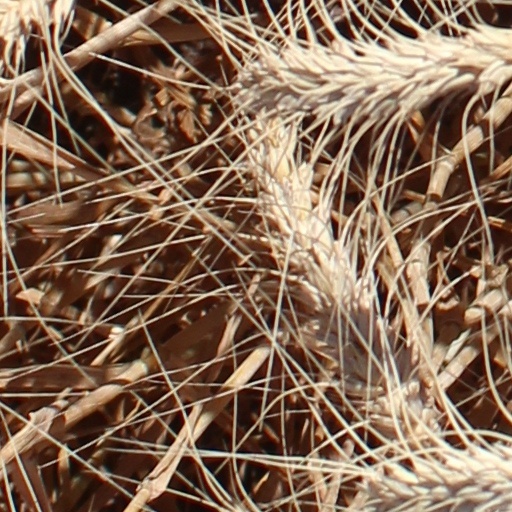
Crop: wheat